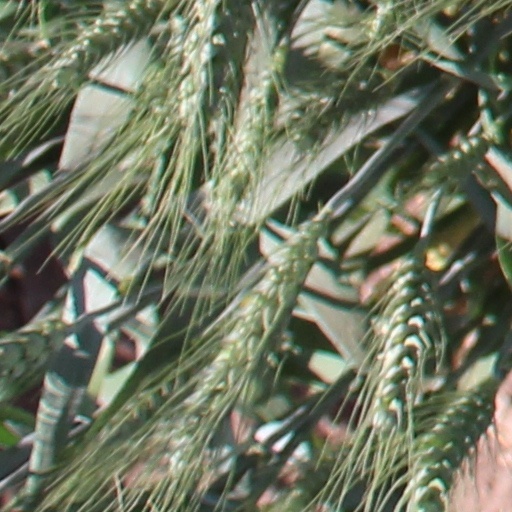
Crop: wheat